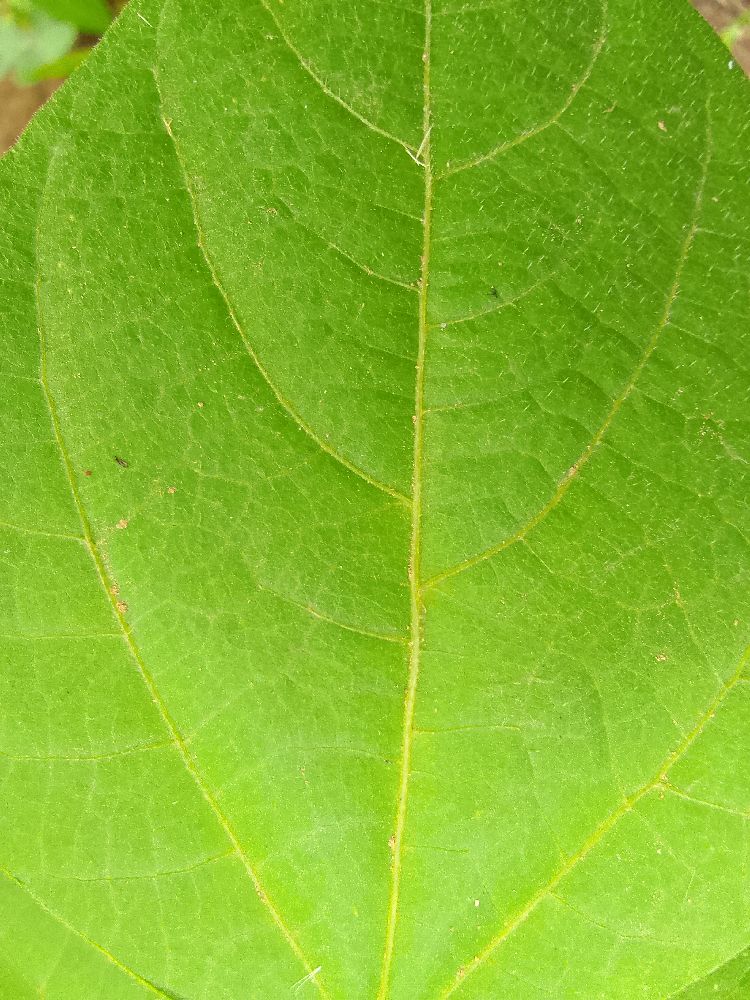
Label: healthy